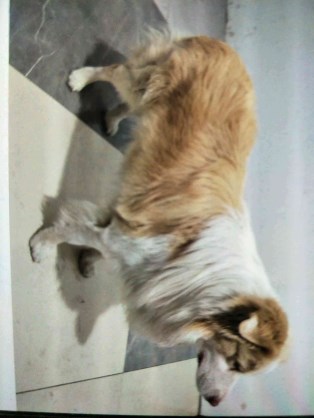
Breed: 2594-n000109-Border_collie